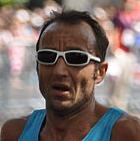
Age: 45